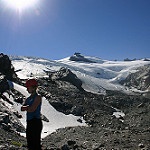
Scene: Outdoor